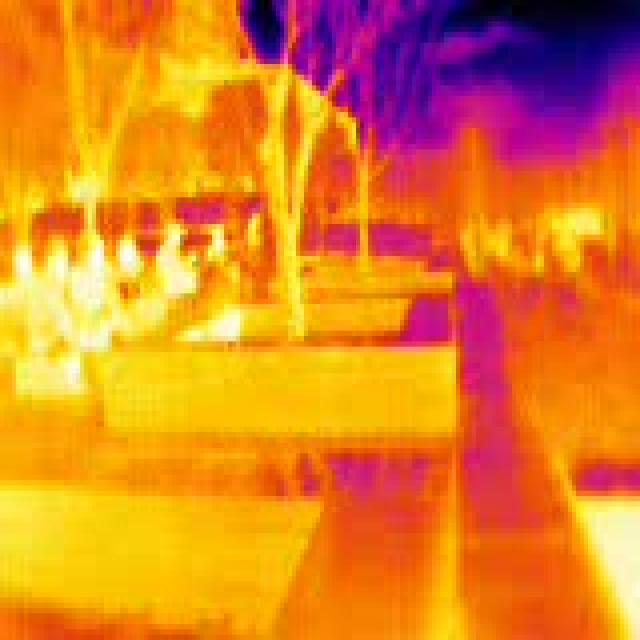
Detected objects:
label: person
label: person
label: person
label: person
label: person
label: person